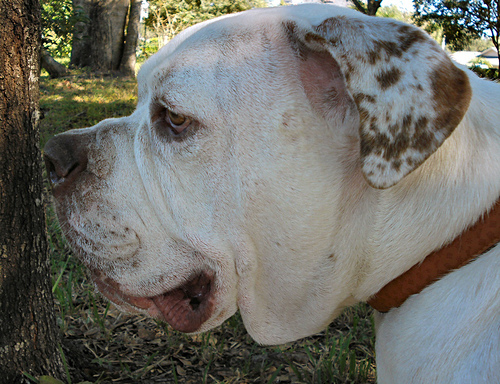
Animal: dog
Breed: american_bulldog